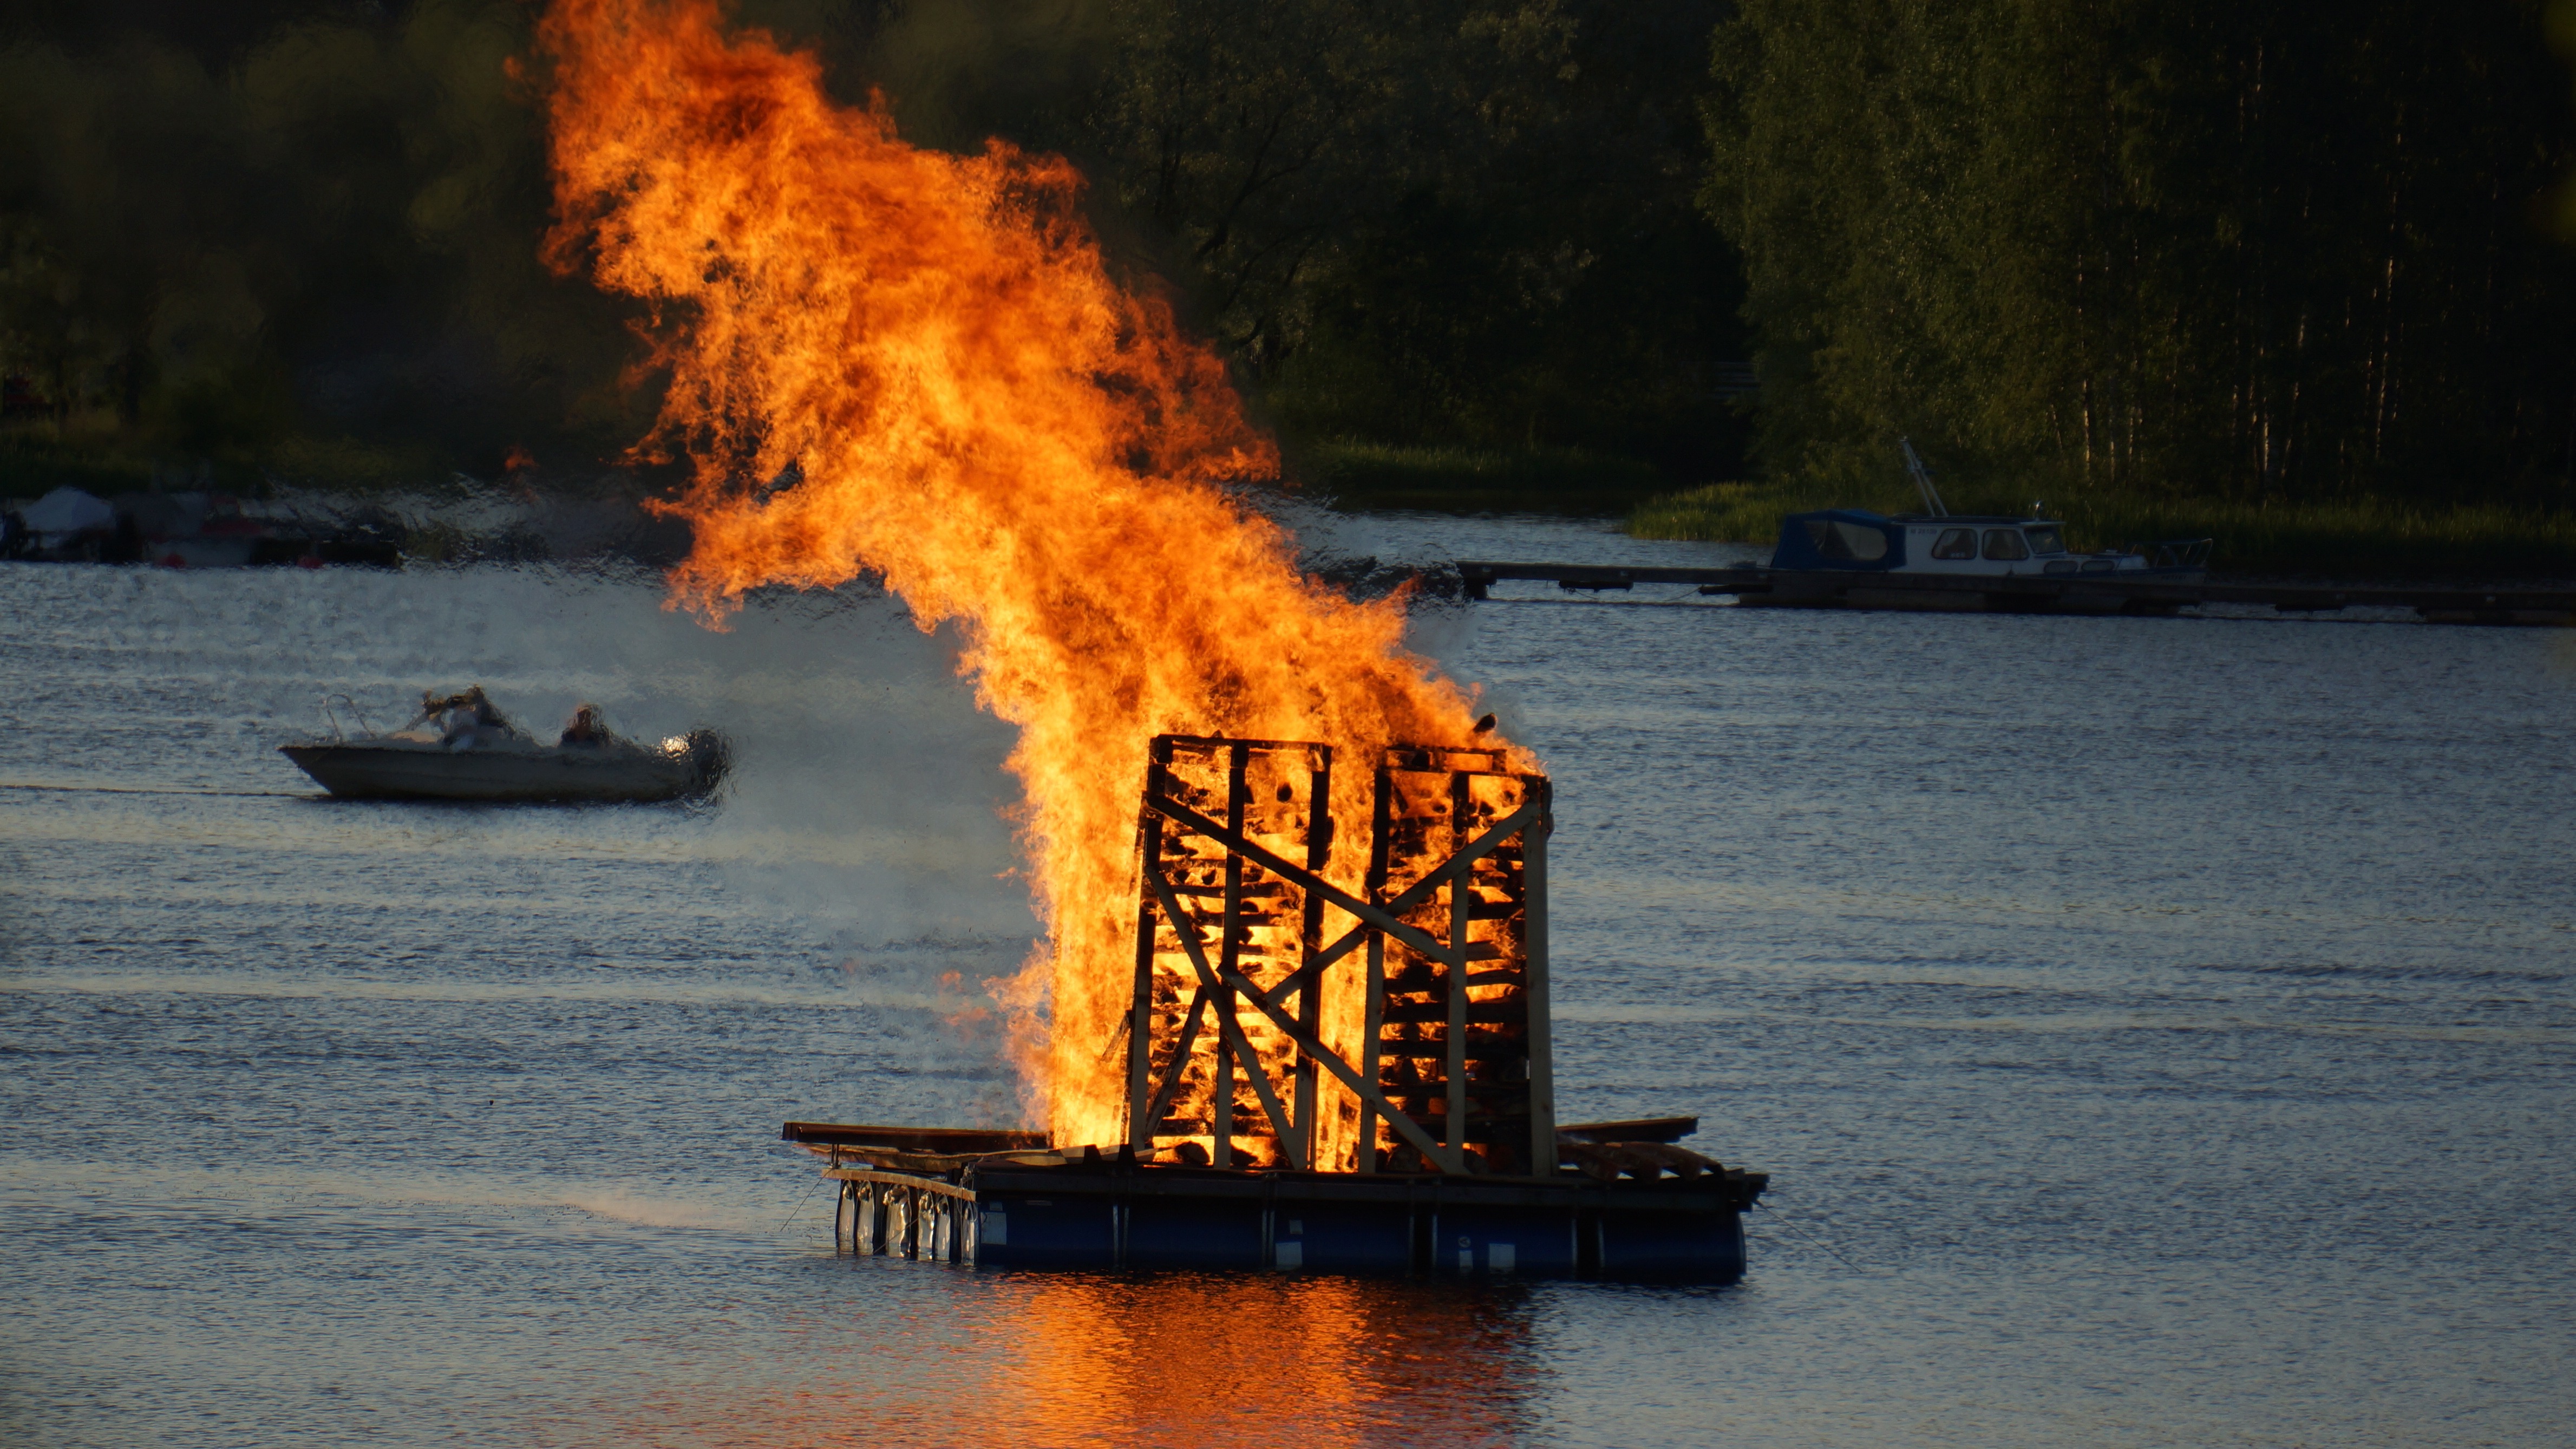
water, sunset, night, morning, dusk, evening, reflection, vehicle, fire, bonfire, midsummer, finnish, the height of summer celebration